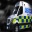
Label: ambulance